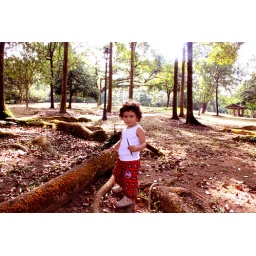
saw this cute kid in the garden. This boy reminds me a real life beanie baby. He's so adorable.